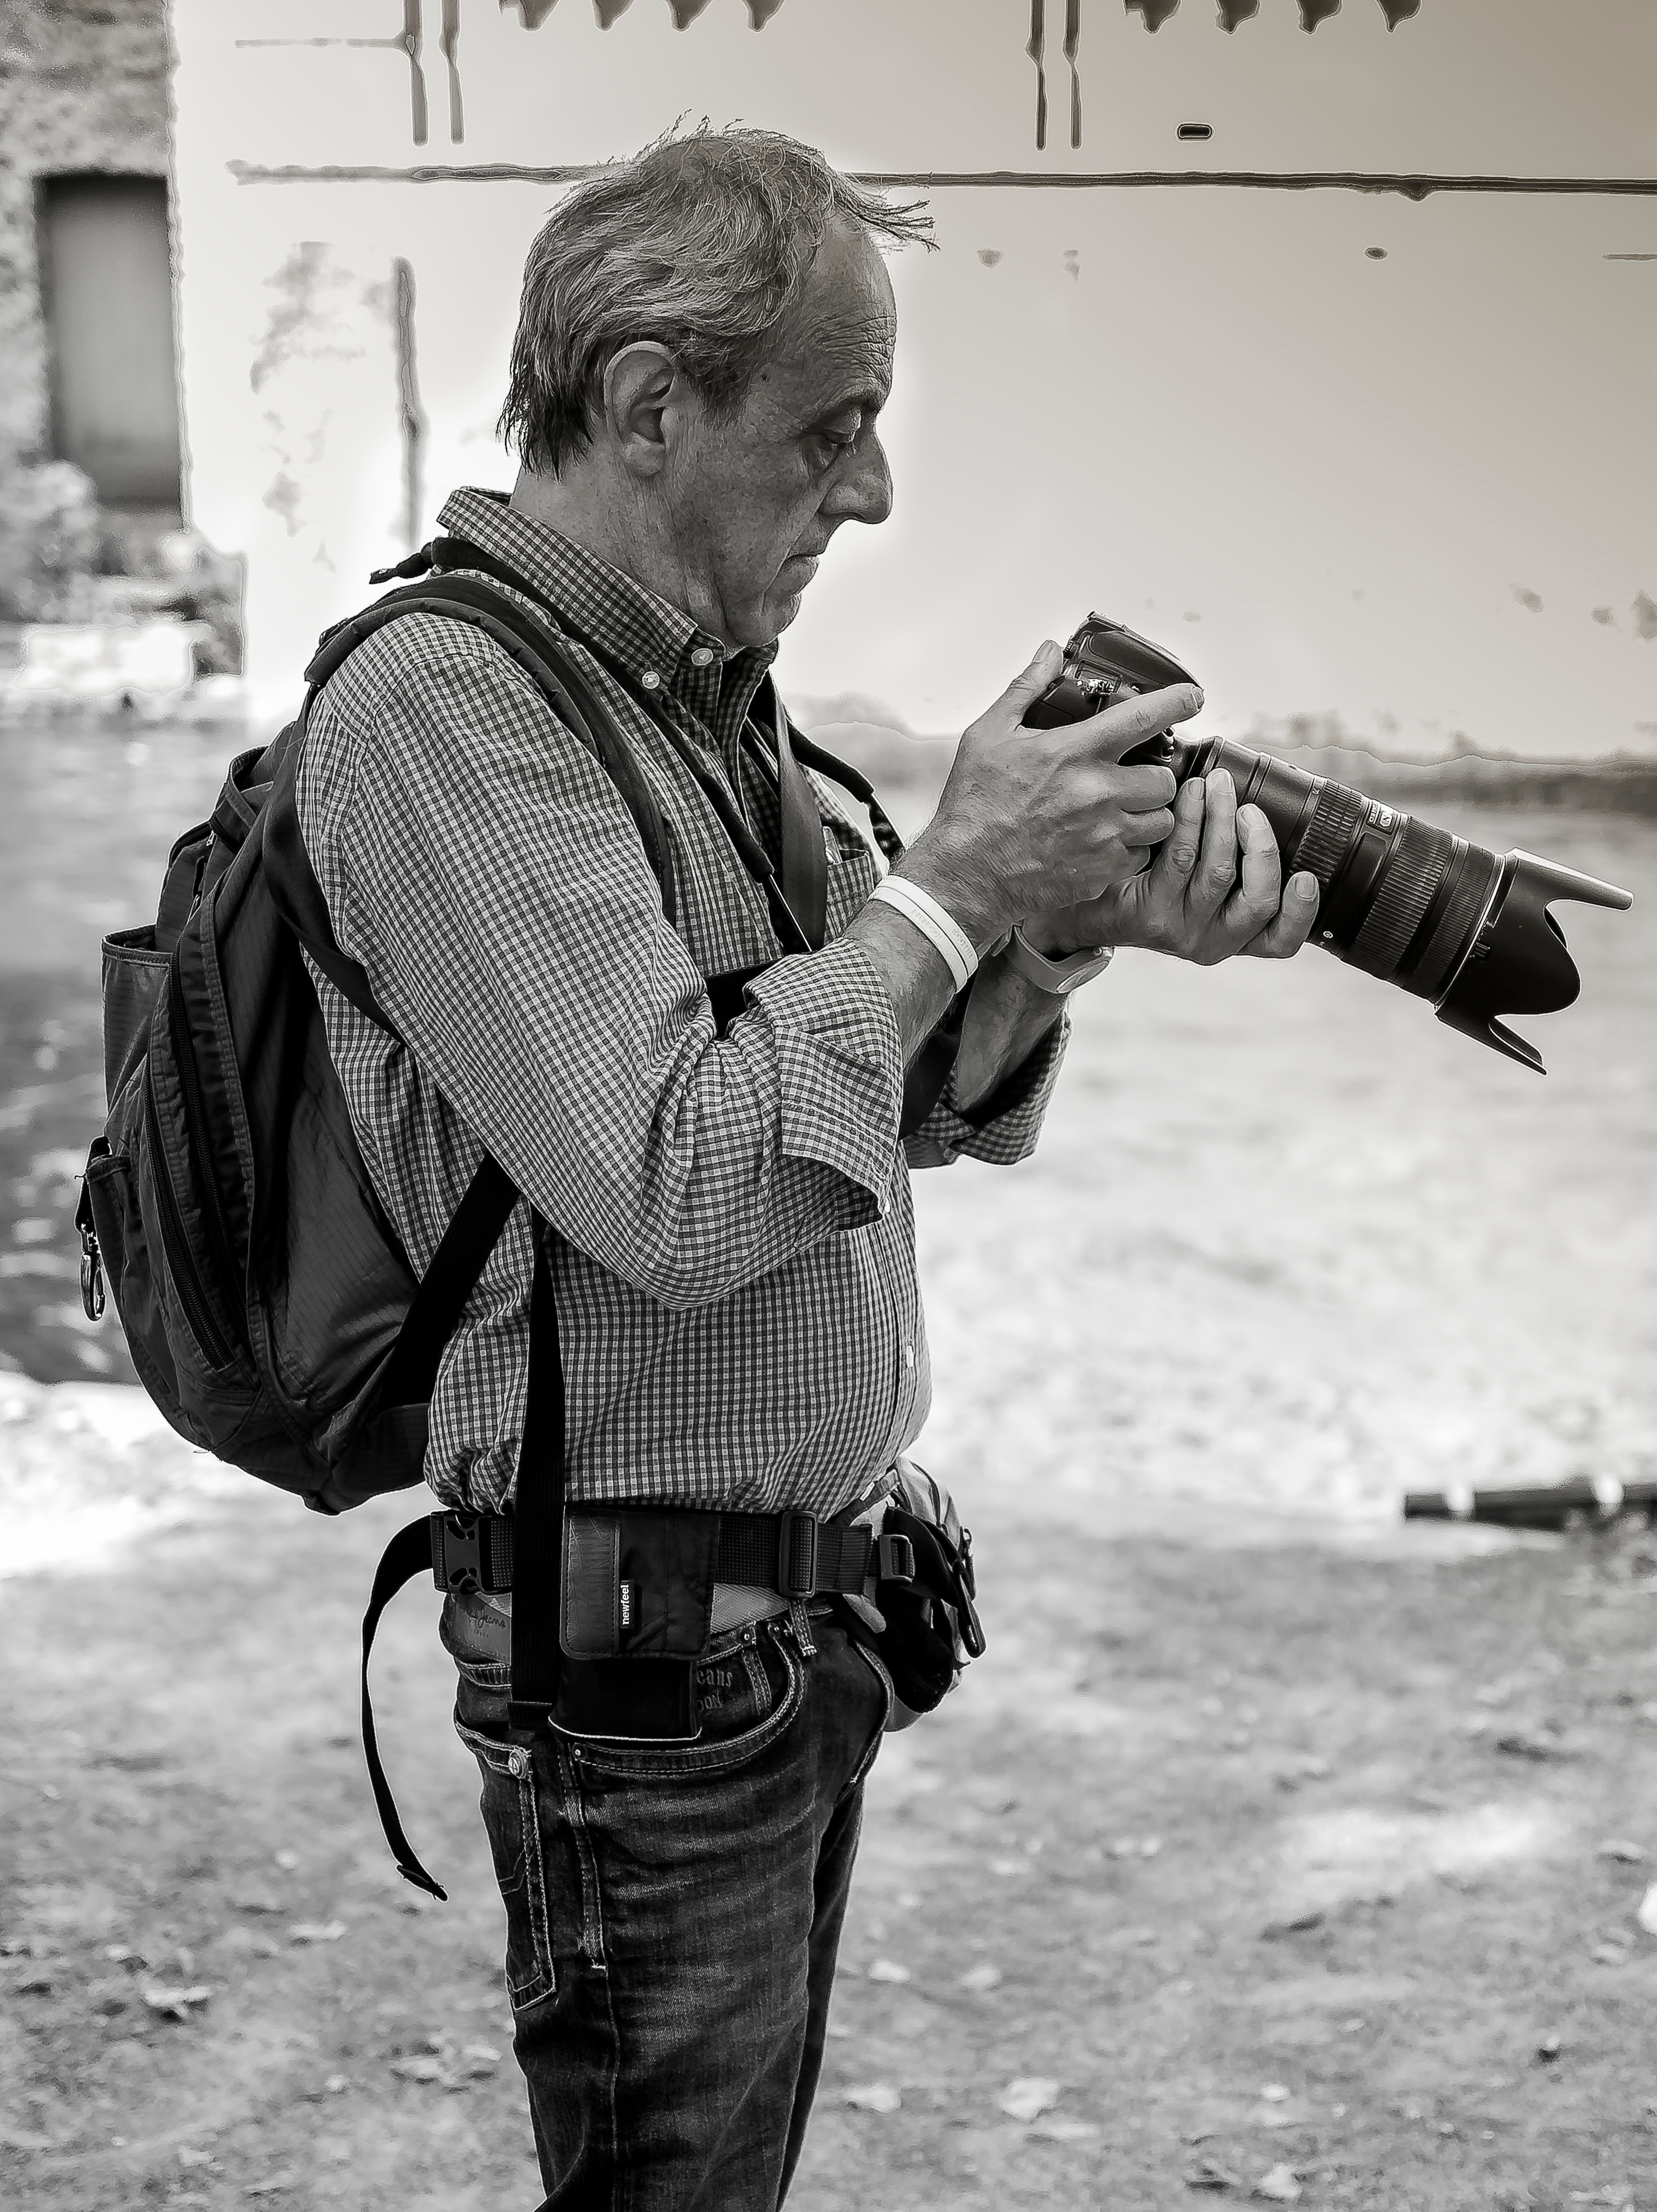
black and white, road, white, street, photography, portrait, black, monochrome, photograph, monochrome photography, human positions